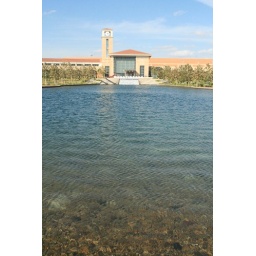
I liked the rocks under the water in the foreground with the building in the back.